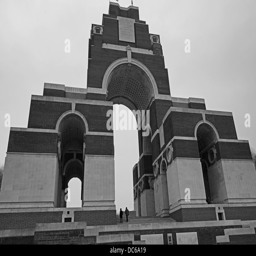
a black and white image